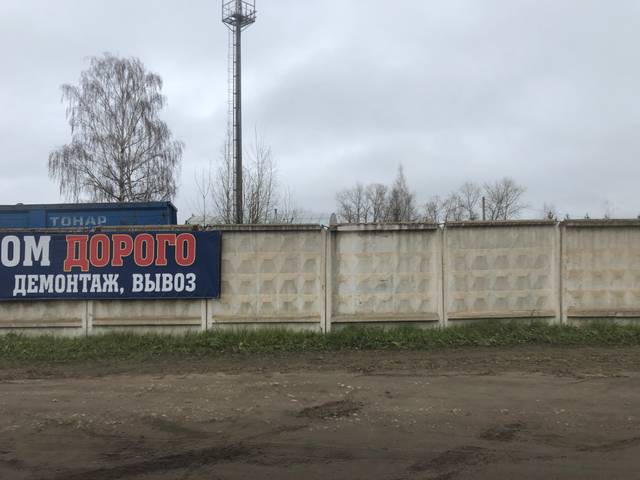
Region: Russia
Coordinates: 56.275, 34.302